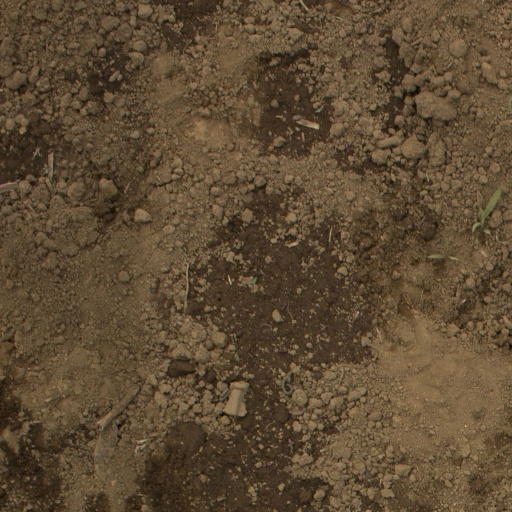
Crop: Jerusalem artichoke